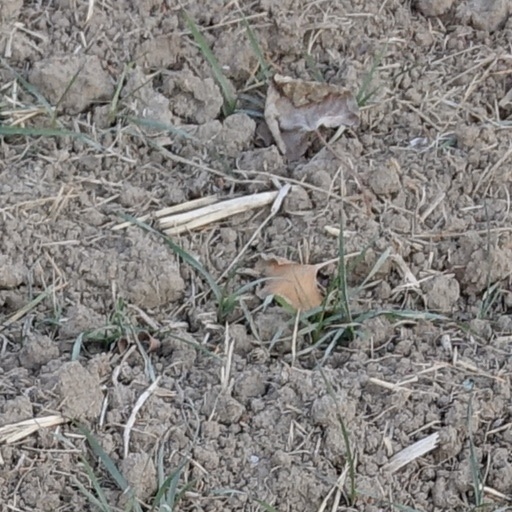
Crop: wheat